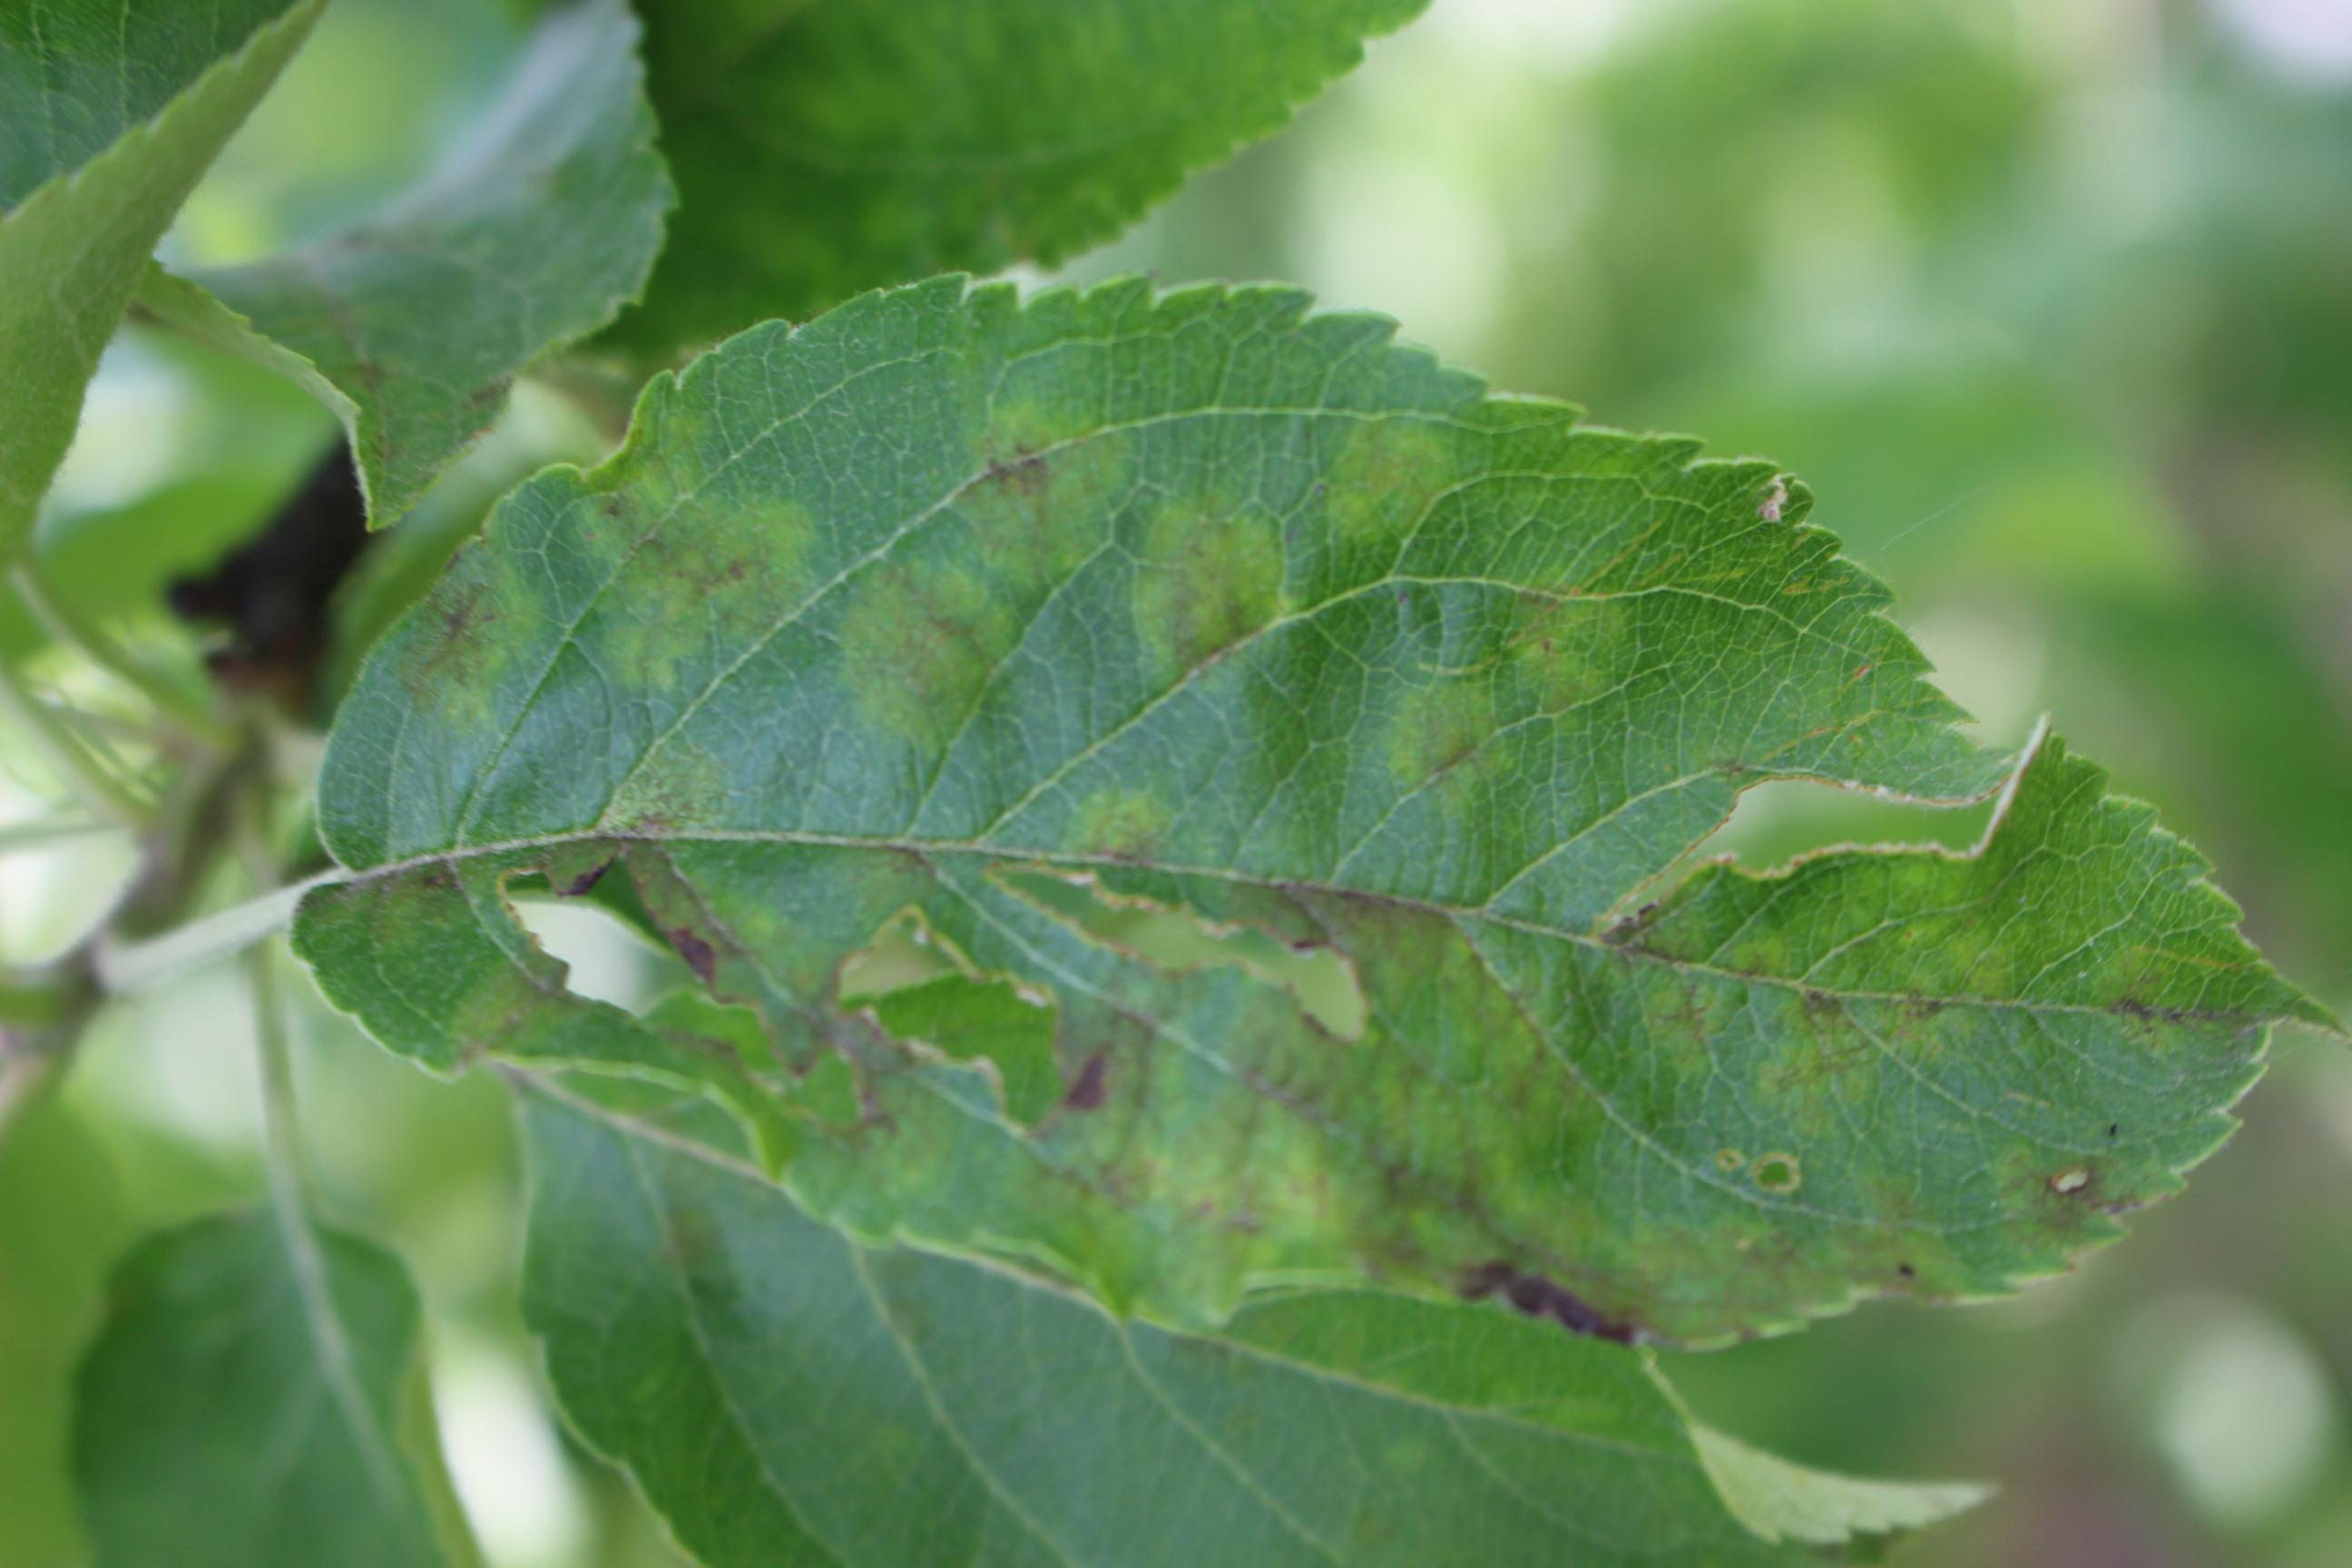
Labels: rust